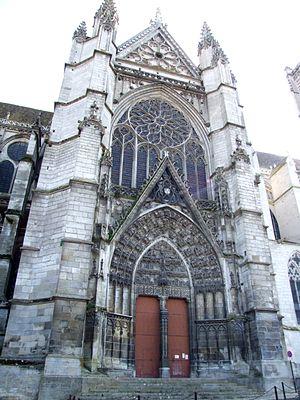
Cathédrale Saint-Etienne, Auxerre, Bourgogne, FRANCE
La cathédrale Saint-Étienne d'Auxerre est une cathédrale catholique française, située dans la ville d'Auxerre, dans le département de l'Yonne. De style gothique, elle fait l'objet d'une protection au titre des monuments historiques depuis 1840. Elle est dédiée à saint Étienne, premier martyr auxerrois.